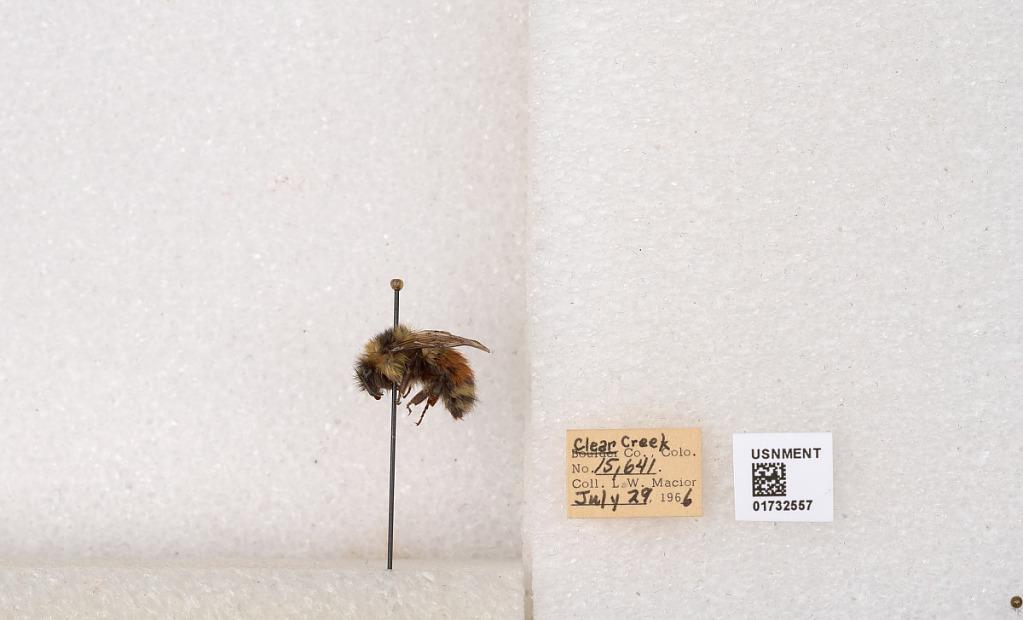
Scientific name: Bombus (Pyrobombus) sylvicola Kirby
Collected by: L. Macior
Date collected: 1966-7-29
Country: United States
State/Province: Colorado
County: Clear Creek
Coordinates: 39.7006, -105.694